Macramé

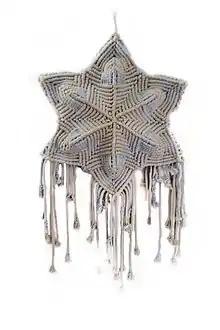
Detail of Cavandoli macramé

Macramé is a form of textile produced using knotting (rather than weaving or knitting) techniques.